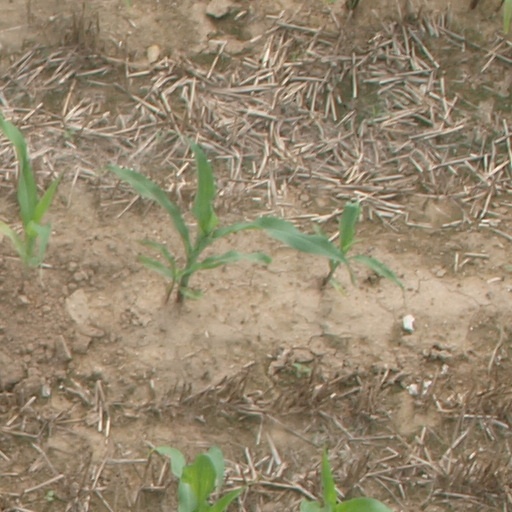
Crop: maize; corn